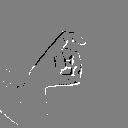
ASL letter: x